Salario (Rome)

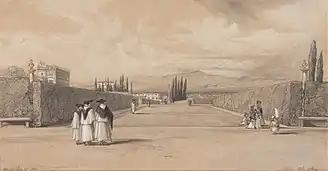
"The gardens of the Villa Albani" by Edward Lear, 1840.

In 1926 it was reduced following the establishment of the Quarter Q. XVII Savoia (currently Trieste).